I. D. Fairchild

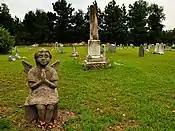
Ryan Chapel Hill Cemetery where Fairchild is buried

On April 17, 1928, in Dallas, Texas Fairchild was involved in a severe automobile accident, and died on May 1, 1928, from his injuries in a Dallas hospital at the age of 52. His funeral service was held at the First Baptist Church in Lufkin, and was officiated by Rev. A. E. Maness, Luther Anderson, and Rev. W. T. Renfro. A eulogy was given by J. A. Glenn, the division superintendent for the Santa Fe Railway, at the service. His final resting place is Ryan Chapel Cemetery in Diboll, Texas.